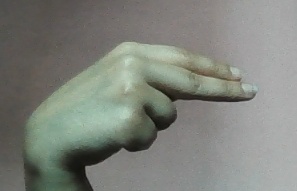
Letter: ain